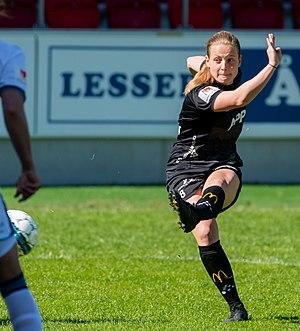
Anna Elin Astrid Anvegård est une footballeuse internationale suédoise née le 10 mai 1997. Actuellement avec Växjö DFF, elle évolue au poste de milieu de terrain.